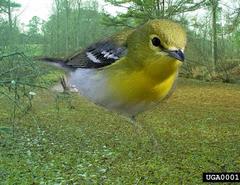
Bird species: Yellow_throated_Vireo
Bird type: landbird
Background: land